Alinghi 5

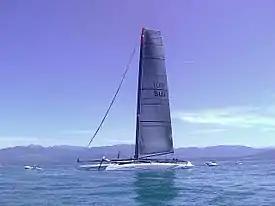
"Alinghi 5", July 2009

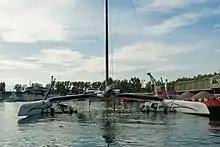
"Alinghi V" in Lausanne harbour, Switzerland, July 2009

Alinghi 5 is a (LWL), beam sloop-rigged catamaran built by Alinghi for the 33rd America's Cup.